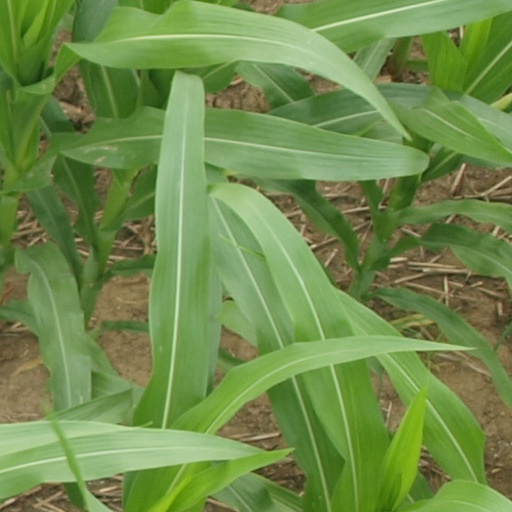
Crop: maize; corn